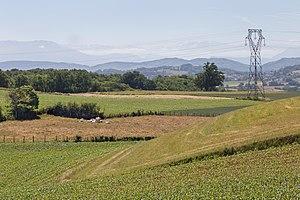
Paysage rural vers Saint-Didier-de-Bizonnes, Isère.
Saint-Didier-de-Bizonnes est une commune française située dans le département de l'Isère en région Auvergne-Rhône-Alpes.